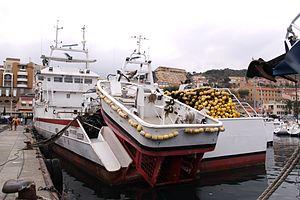
L' arrière du thonier-seneur ""Saint Antoine Marie II"" où sont situés le skiff et la senne (le filet de pêche). Le thonier-senneur ""Saint Antoine Marie II"" a été construit en 2004 aux chantiers Piriou de Concarneau. Il mesure 43,10 mètres de long et 9,50 mètres de large. Il est équipé de deux moteurs de 400 kw. Il a des installations frigorifiques consistant en 5 cuves à poisson d' un volume total de 253 m3 et des machines à fabriquer la glace (glace écaille et liquide). Immatriculation: PV 916346. Port-Vendres, Pyrénées-Orientales, France."
Le skiff est une embarcation annexe d'un thonier senneur congélateur, utilisé pour maintenir la senne lorsque le thonier fait le cercle autour du poisson. À la mer, le skiff est mis à poste sur la rampe arrière du thonier et est paré à être largué, il entraînera avec lui la senne.